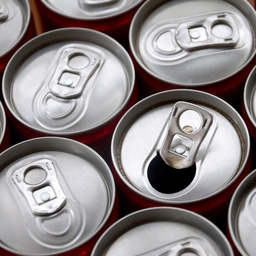
Label: metal